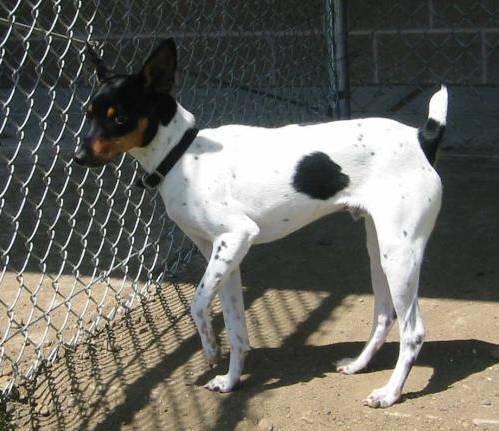
Label: dog